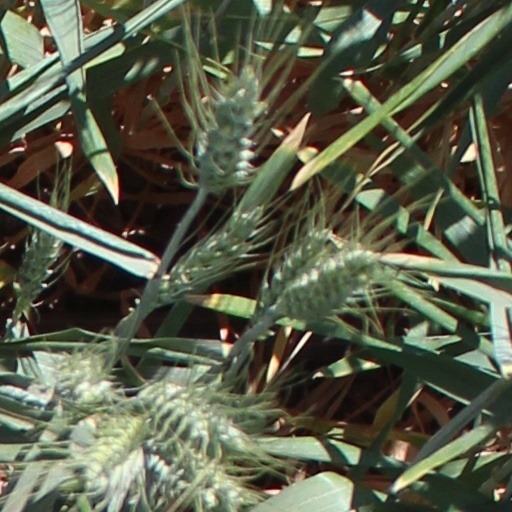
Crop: wheat